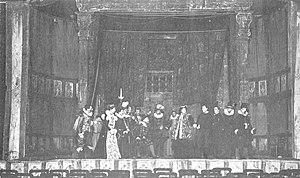
Le théâtre Saint-George est une salle de spectacle londonienne construite en 1867 à Langham Place, Regent Street, et détruite en 1966.